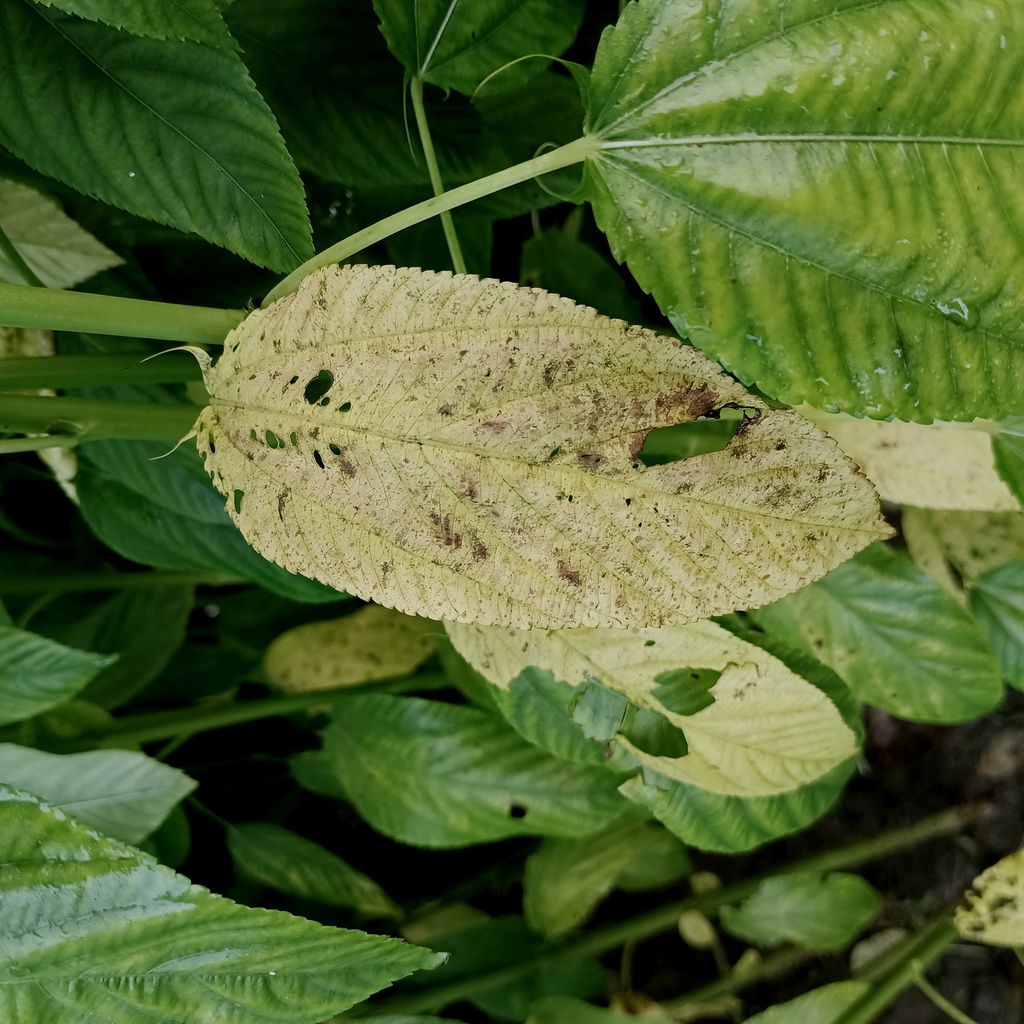
Label: Mosaic